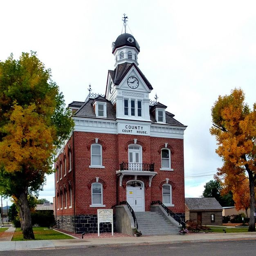
victorian structure : it was built and used and is now a museum .